Arctocephalus forsteri

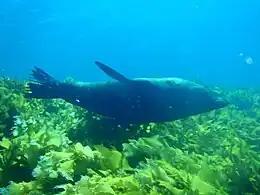
Diving at Investigator Island, Western Australia

Lactating females alter their dive patterns in order to regularly care for their young. Dives are shorter, from around 9 minutes down to 5 minutes. Several longer trips may be taken at first to find patches of prey. The shorter dives then utilise these patches. Due to the differences in diving pattern between males and females, there is very little inter-sexual competition for food sources. Males typically forage over continental shelf breaks in deeper water, while females typically utilise the continental shelf as foraging grounds. It is believed that differences in diving abilities and depths could be the cause of some sexual dimorphism between males and females.